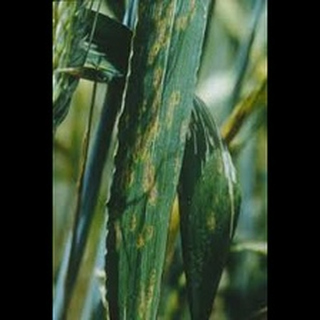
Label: wheat_leaf_blight